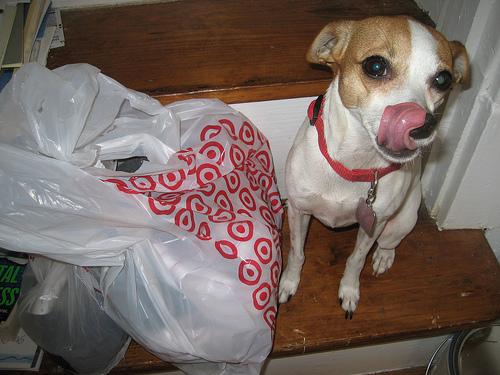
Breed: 237-n000095-toy_terrier